Wildfire

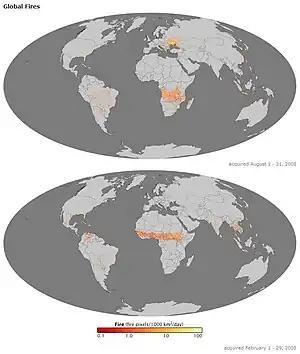
Global fires during the year 2008 for the months of August (top image) and February (bottom image), as detected by the Moderate Resolution Imaging Spectroradiometer (MODIS) on NASA's Terra satellite.

The ignition of a fire takes place through either natural causes or human activity (deliberate or not).